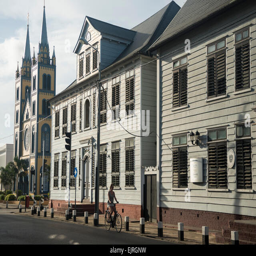
a city , wooden colonial buildings in the inner city